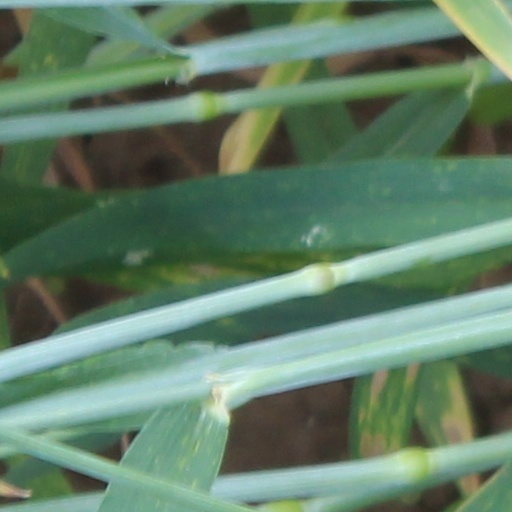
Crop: wheat